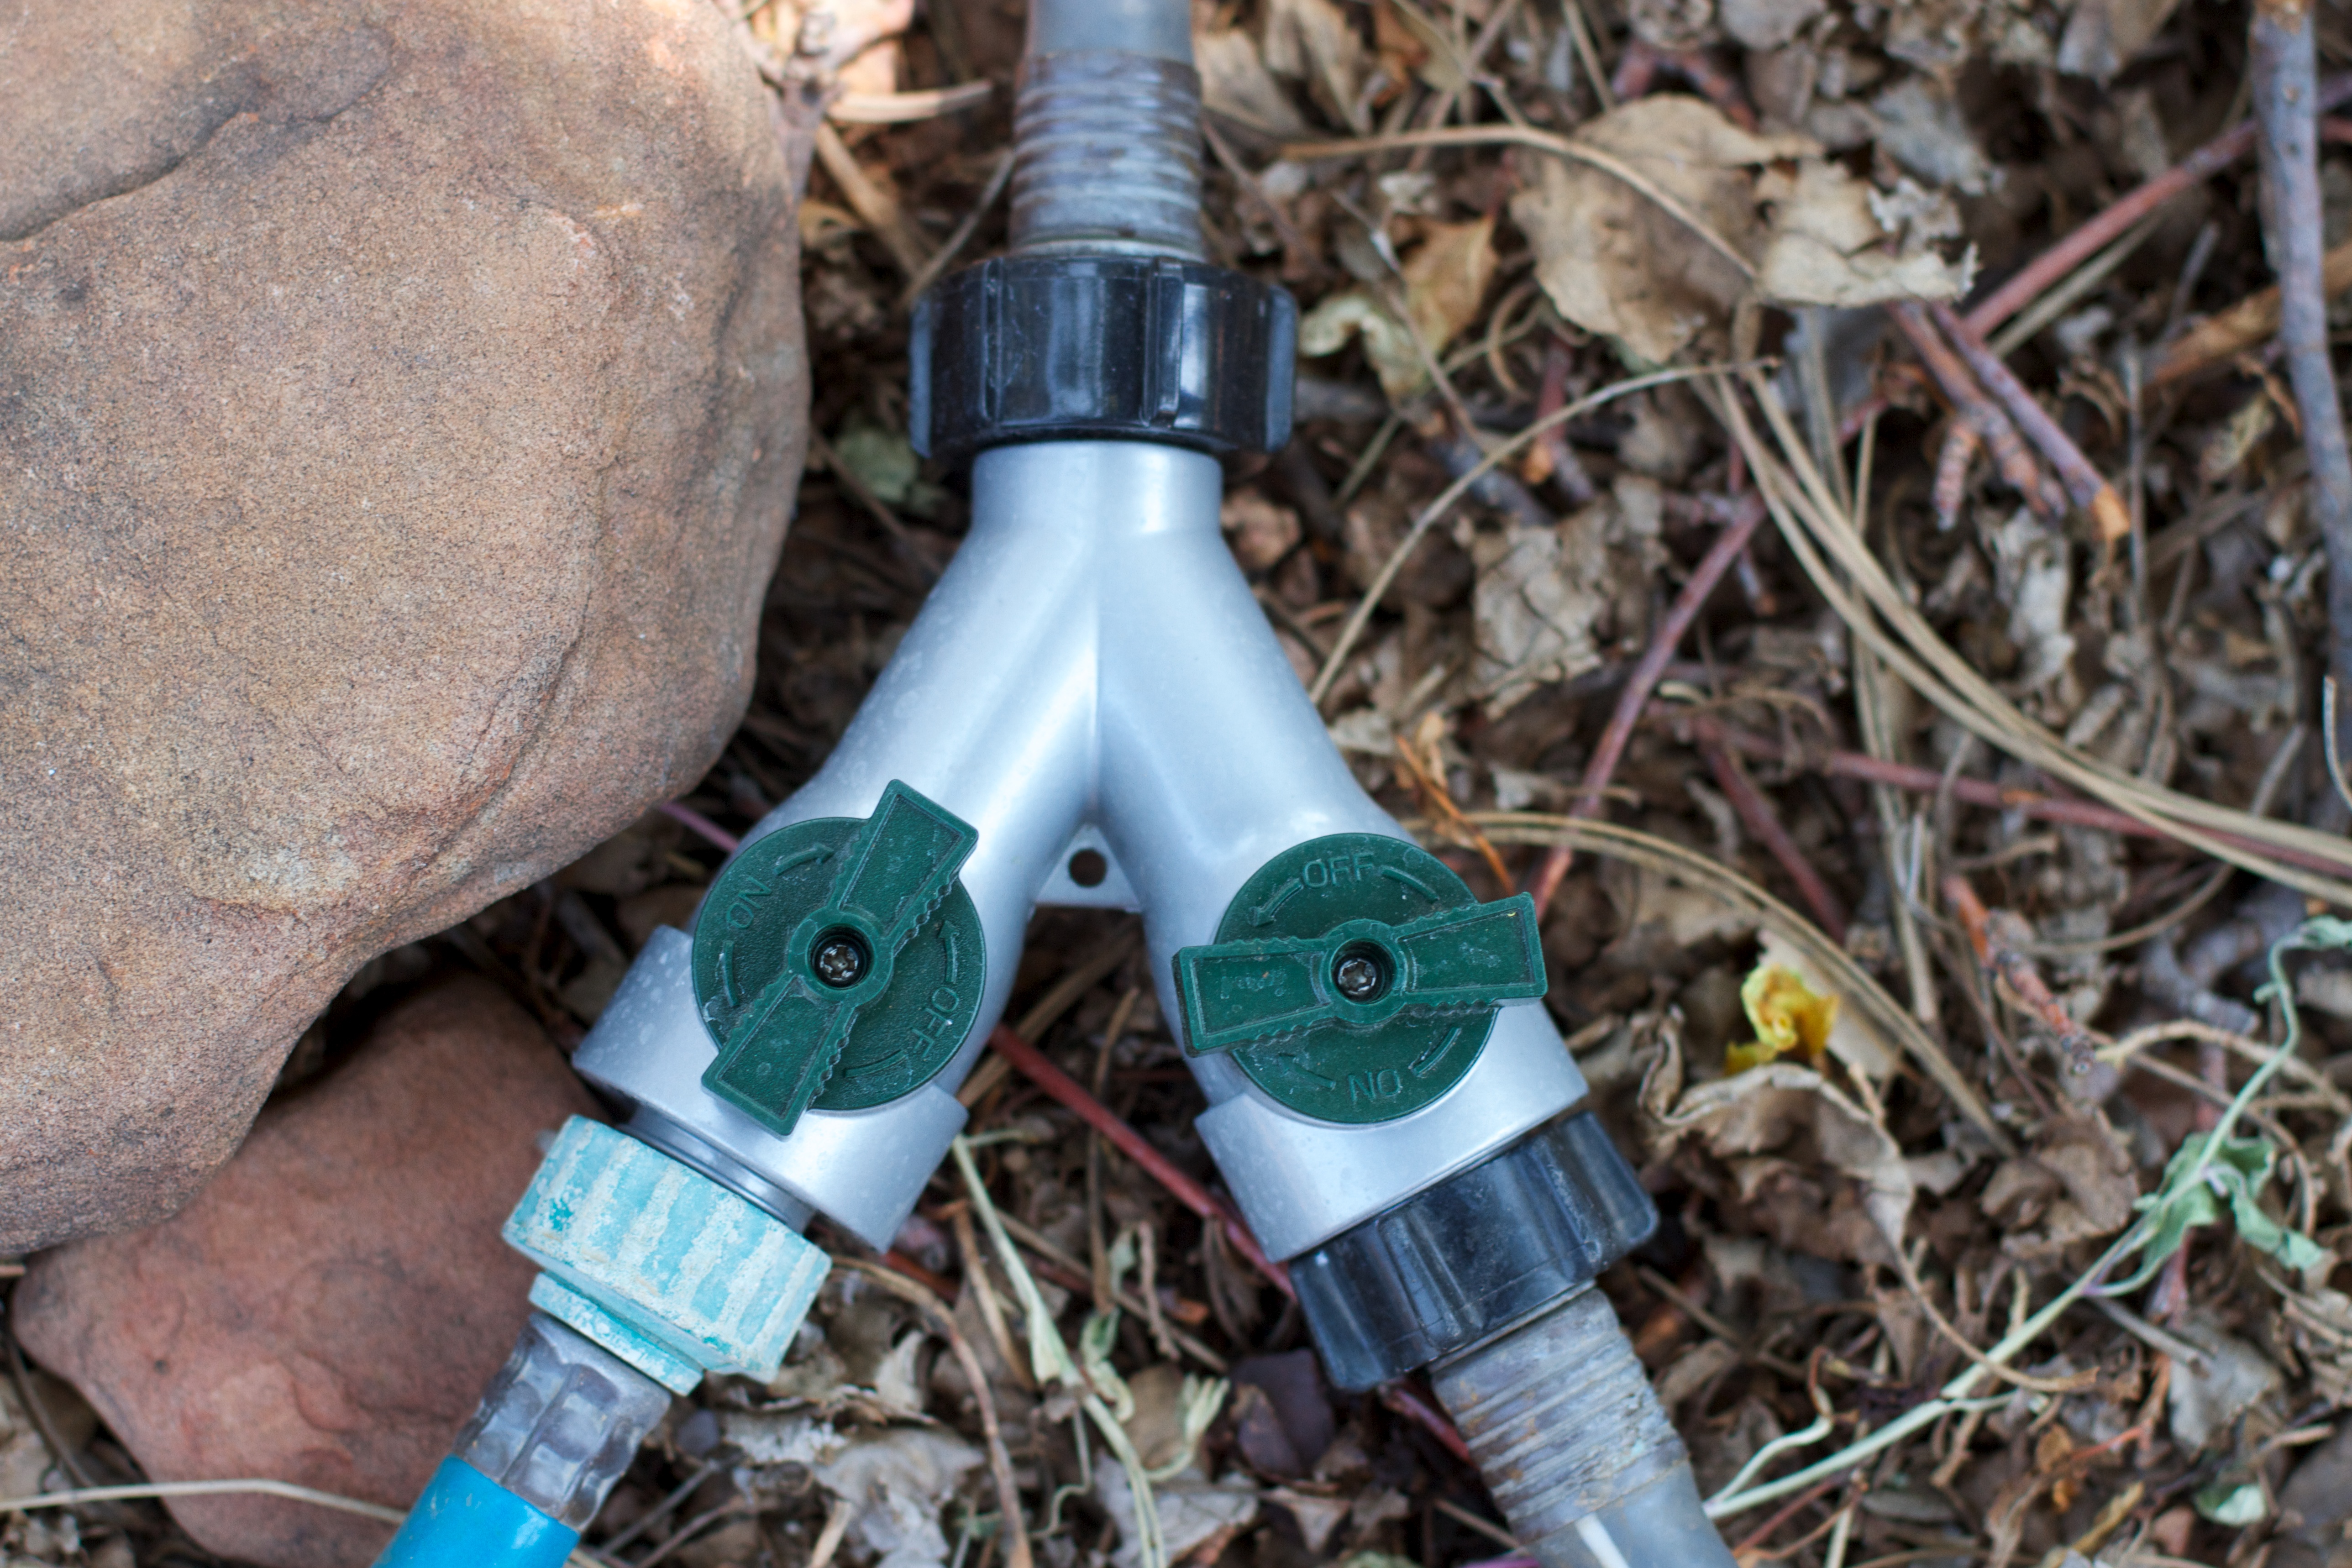
wheel, bicycle, dial, hose, spiltter